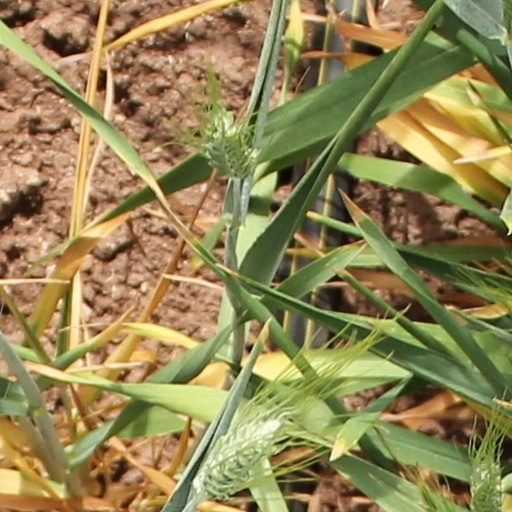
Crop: wheat